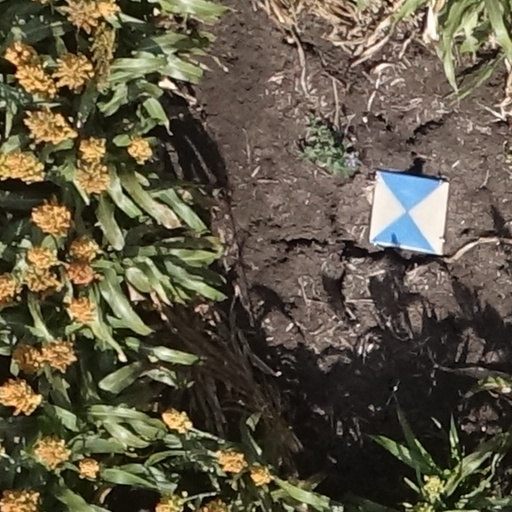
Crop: sorghum